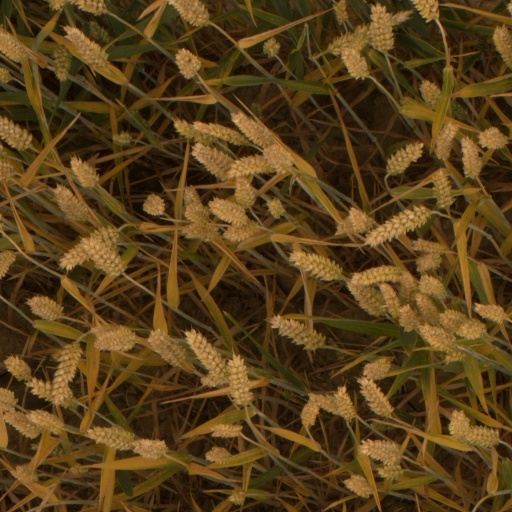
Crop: wheat